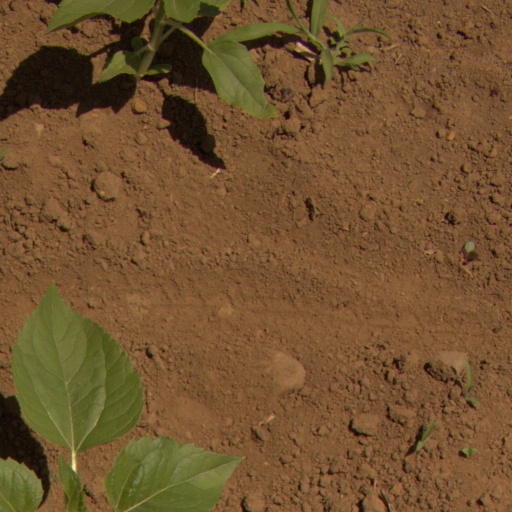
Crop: Jerusalem artichoke